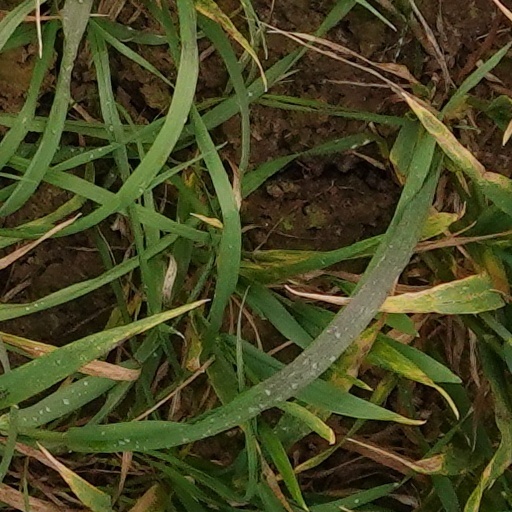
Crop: wheat